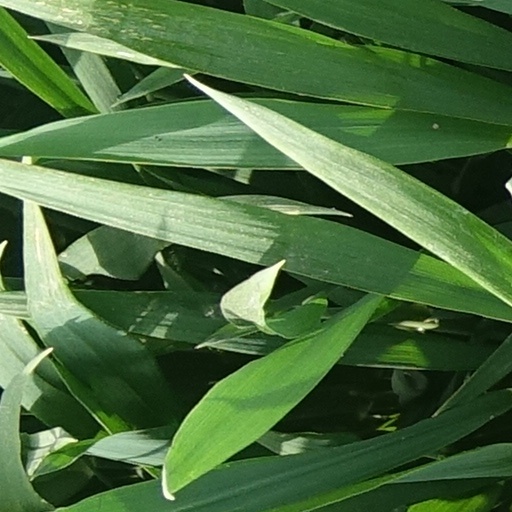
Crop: wheat